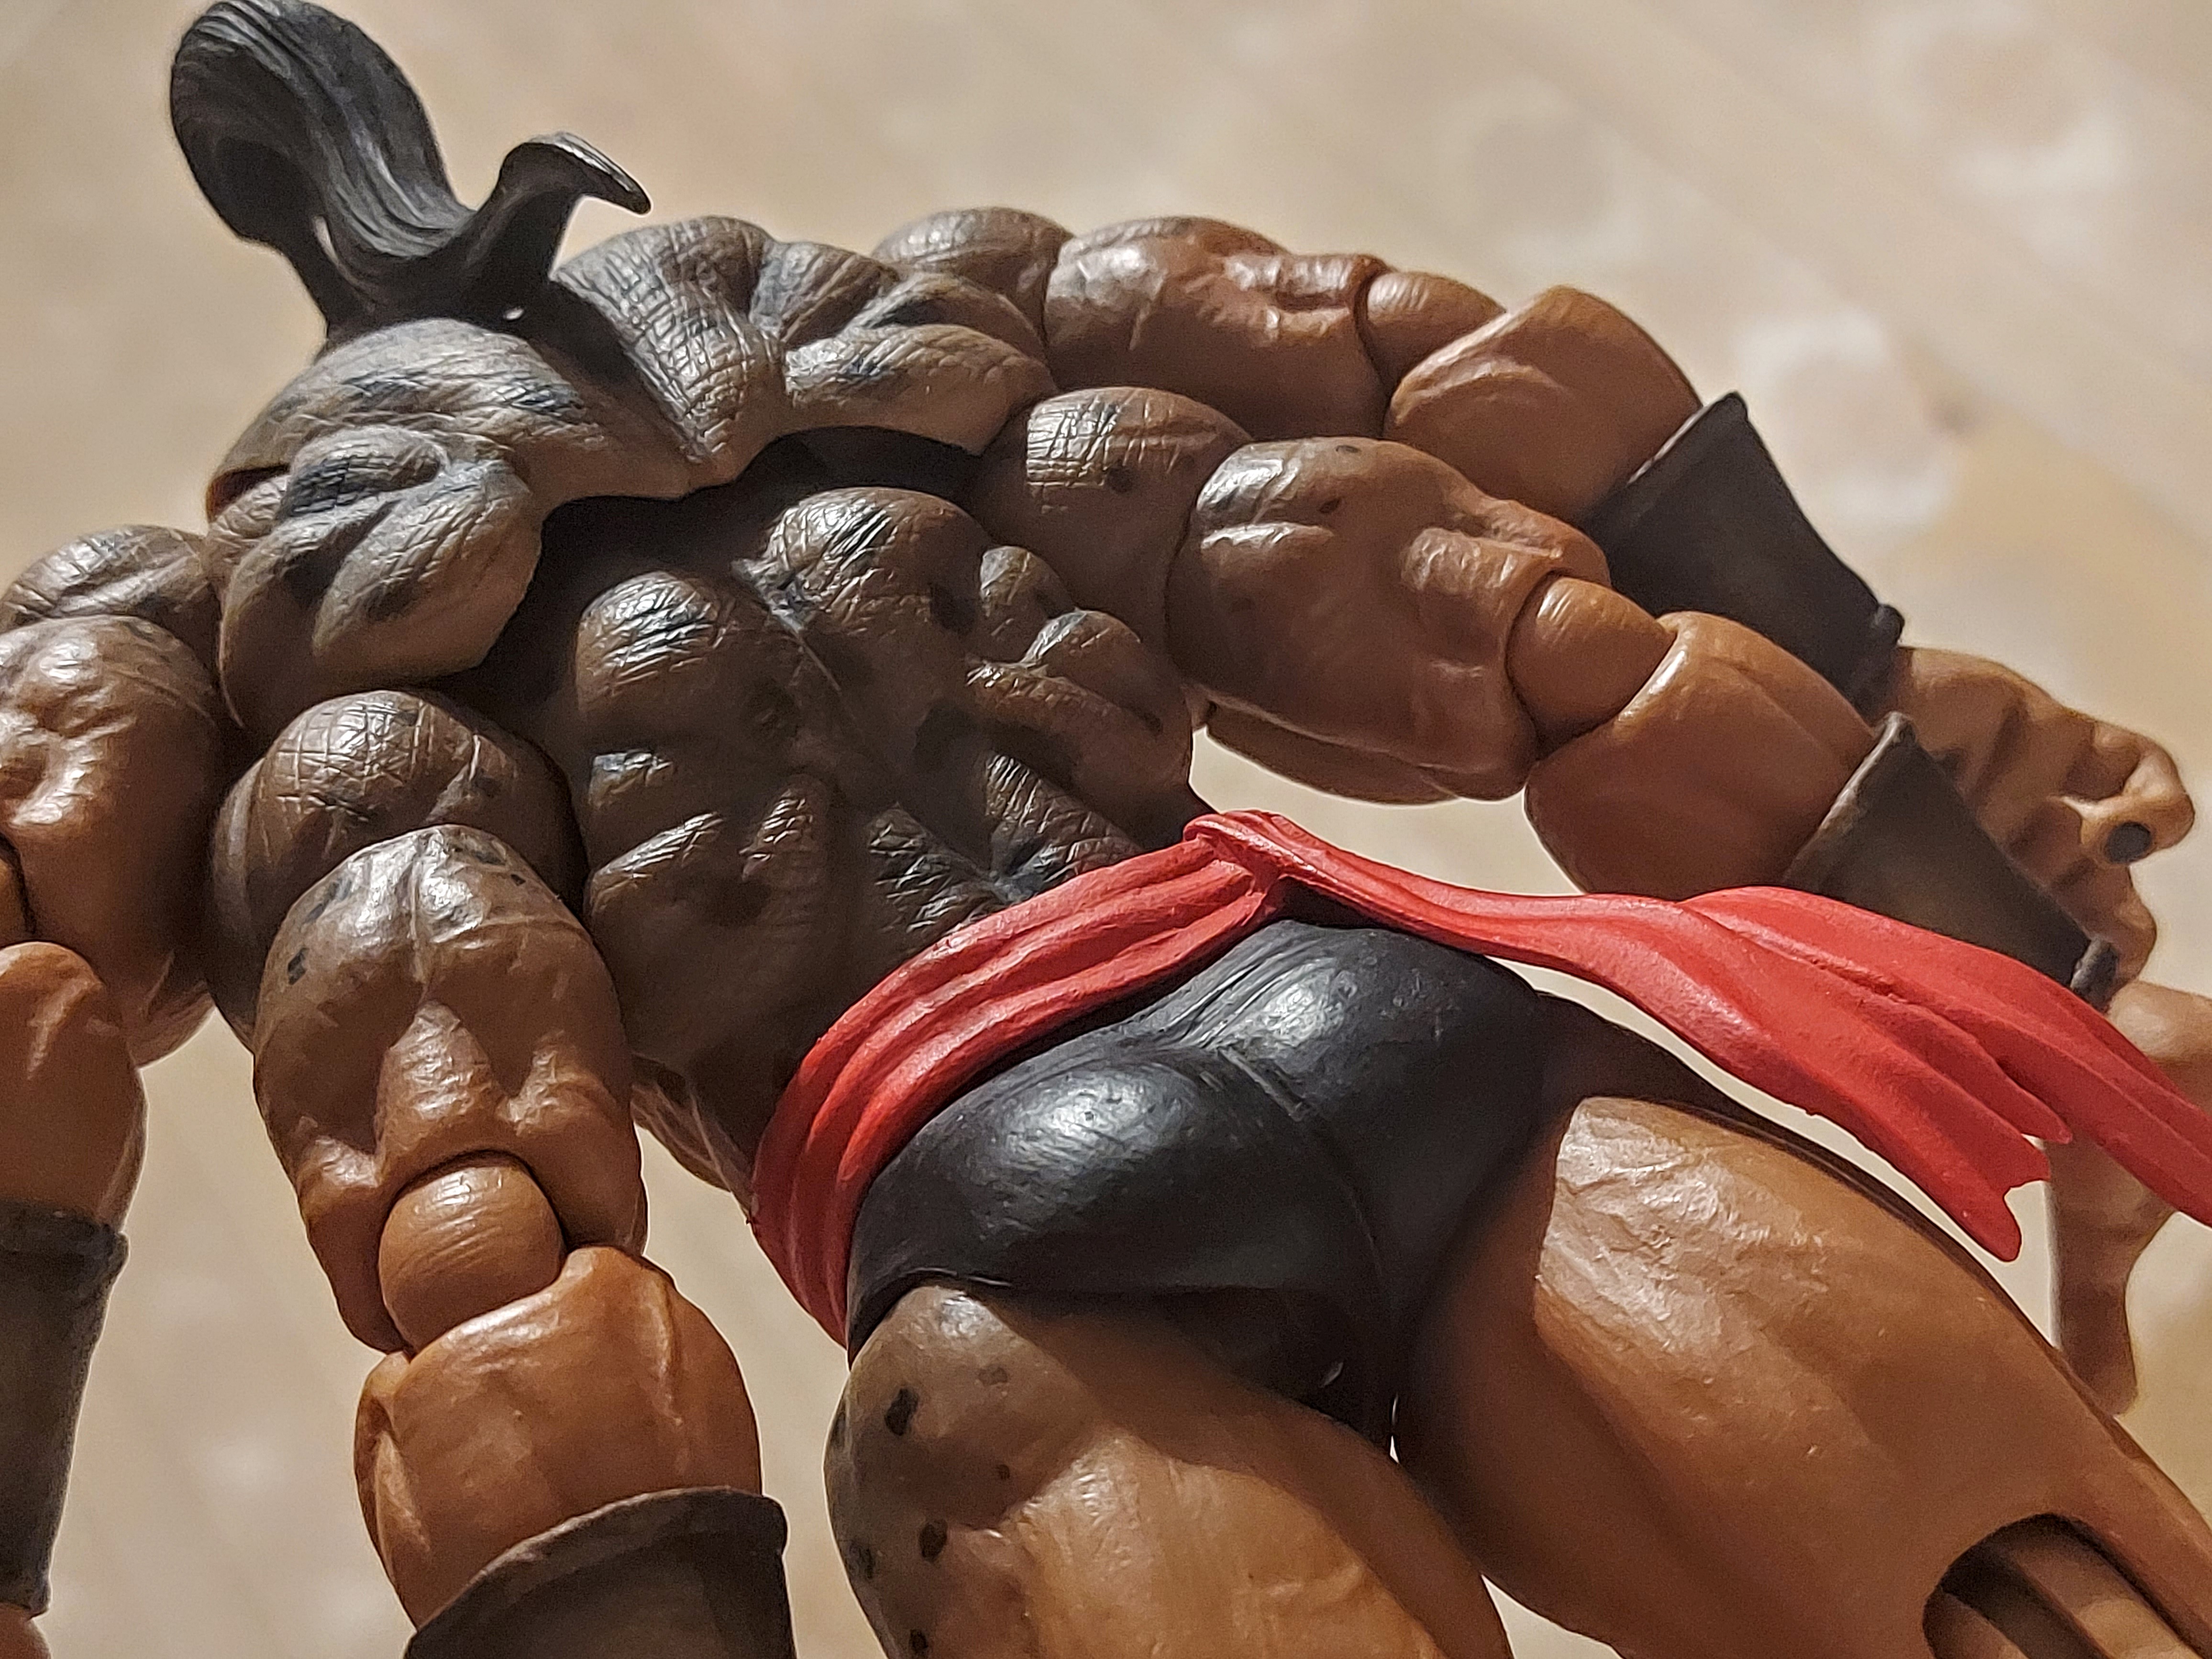
Shokan, storm, collectibles, warrior, fighter, action, figure, gesture, finger, natural foods, chest, nail, thumb, ingredient, vegetable, close up, plant, metal, fashion accessory, wood, fictional character, produce, carmine, flesh, local food, superfood, art, elbow, still life photography, font